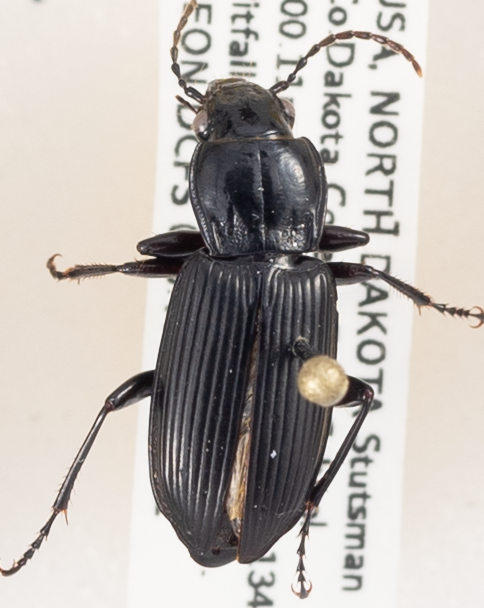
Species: Pterostichus melanarius melanarius
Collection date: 2017-09-12
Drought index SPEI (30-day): -0.39
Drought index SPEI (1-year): -0.71
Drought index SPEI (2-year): -0.17